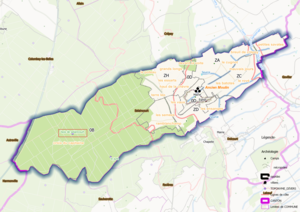
Selaincourt (ban communal) Osm et Qgis, mentions manuscrites
Selaincourt est une commune française située dans le département de Meurthe-et-Moselle en région Grand Est.